Kitula

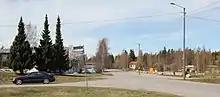
Kitula

Kitula (literally translated the "place of linger") is a village in Suomusjärvi, Salo, in Southwest Finland, along regional road 110 (Old Turku Road). It is the administrative center of the former municipality of Suomusjärvi, where local services such as a grocery store, a hardware store, a library, a primary school, a sports field and a refrigeration station for fuel distribution are located. Most of the services are between Urheilutie and Helsingintie (regional road 110).